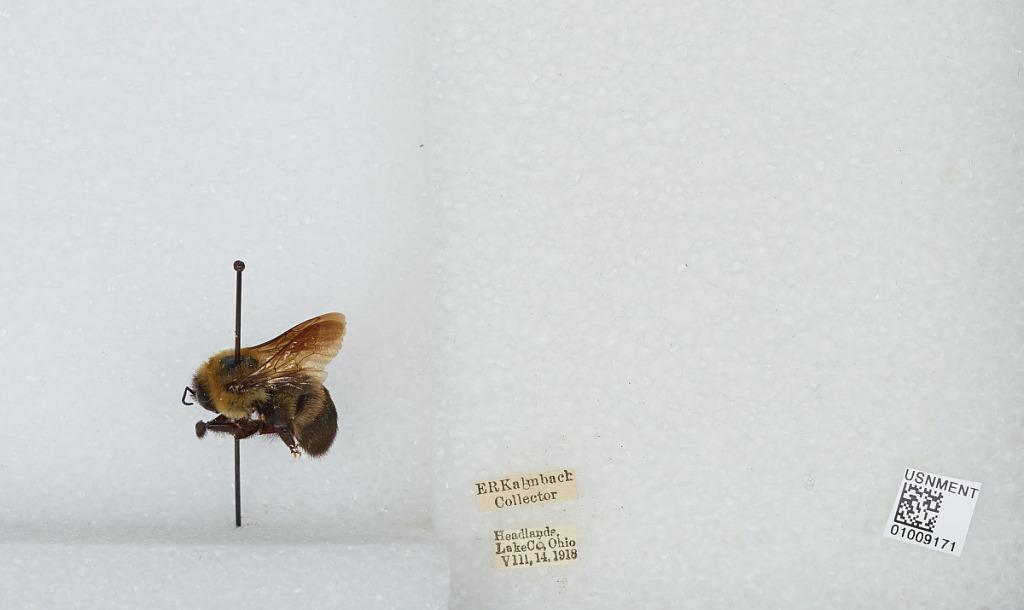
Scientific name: Bombus (Separatobombus) griseocollis (De Geer)
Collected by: E. Kalmbach
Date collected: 1918-8-14
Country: United States
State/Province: Ohio
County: Lake
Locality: Headlands
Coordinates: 41.7578, -81.2889